Vyacheslav Lopatin

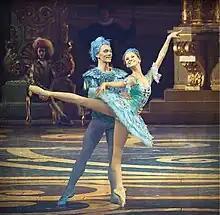
Vyacheslav Lopatin as the Bluebird in "The Sleeping Beauty", with Anastasia Stashkevich as Princess Florine. Bolshoi Theatre. 23 November 2011

Vyacheslav Mikhailovich Lopatin (born 4 May 1984) is a Russian principal dancer with the Bolshoi Ballet.